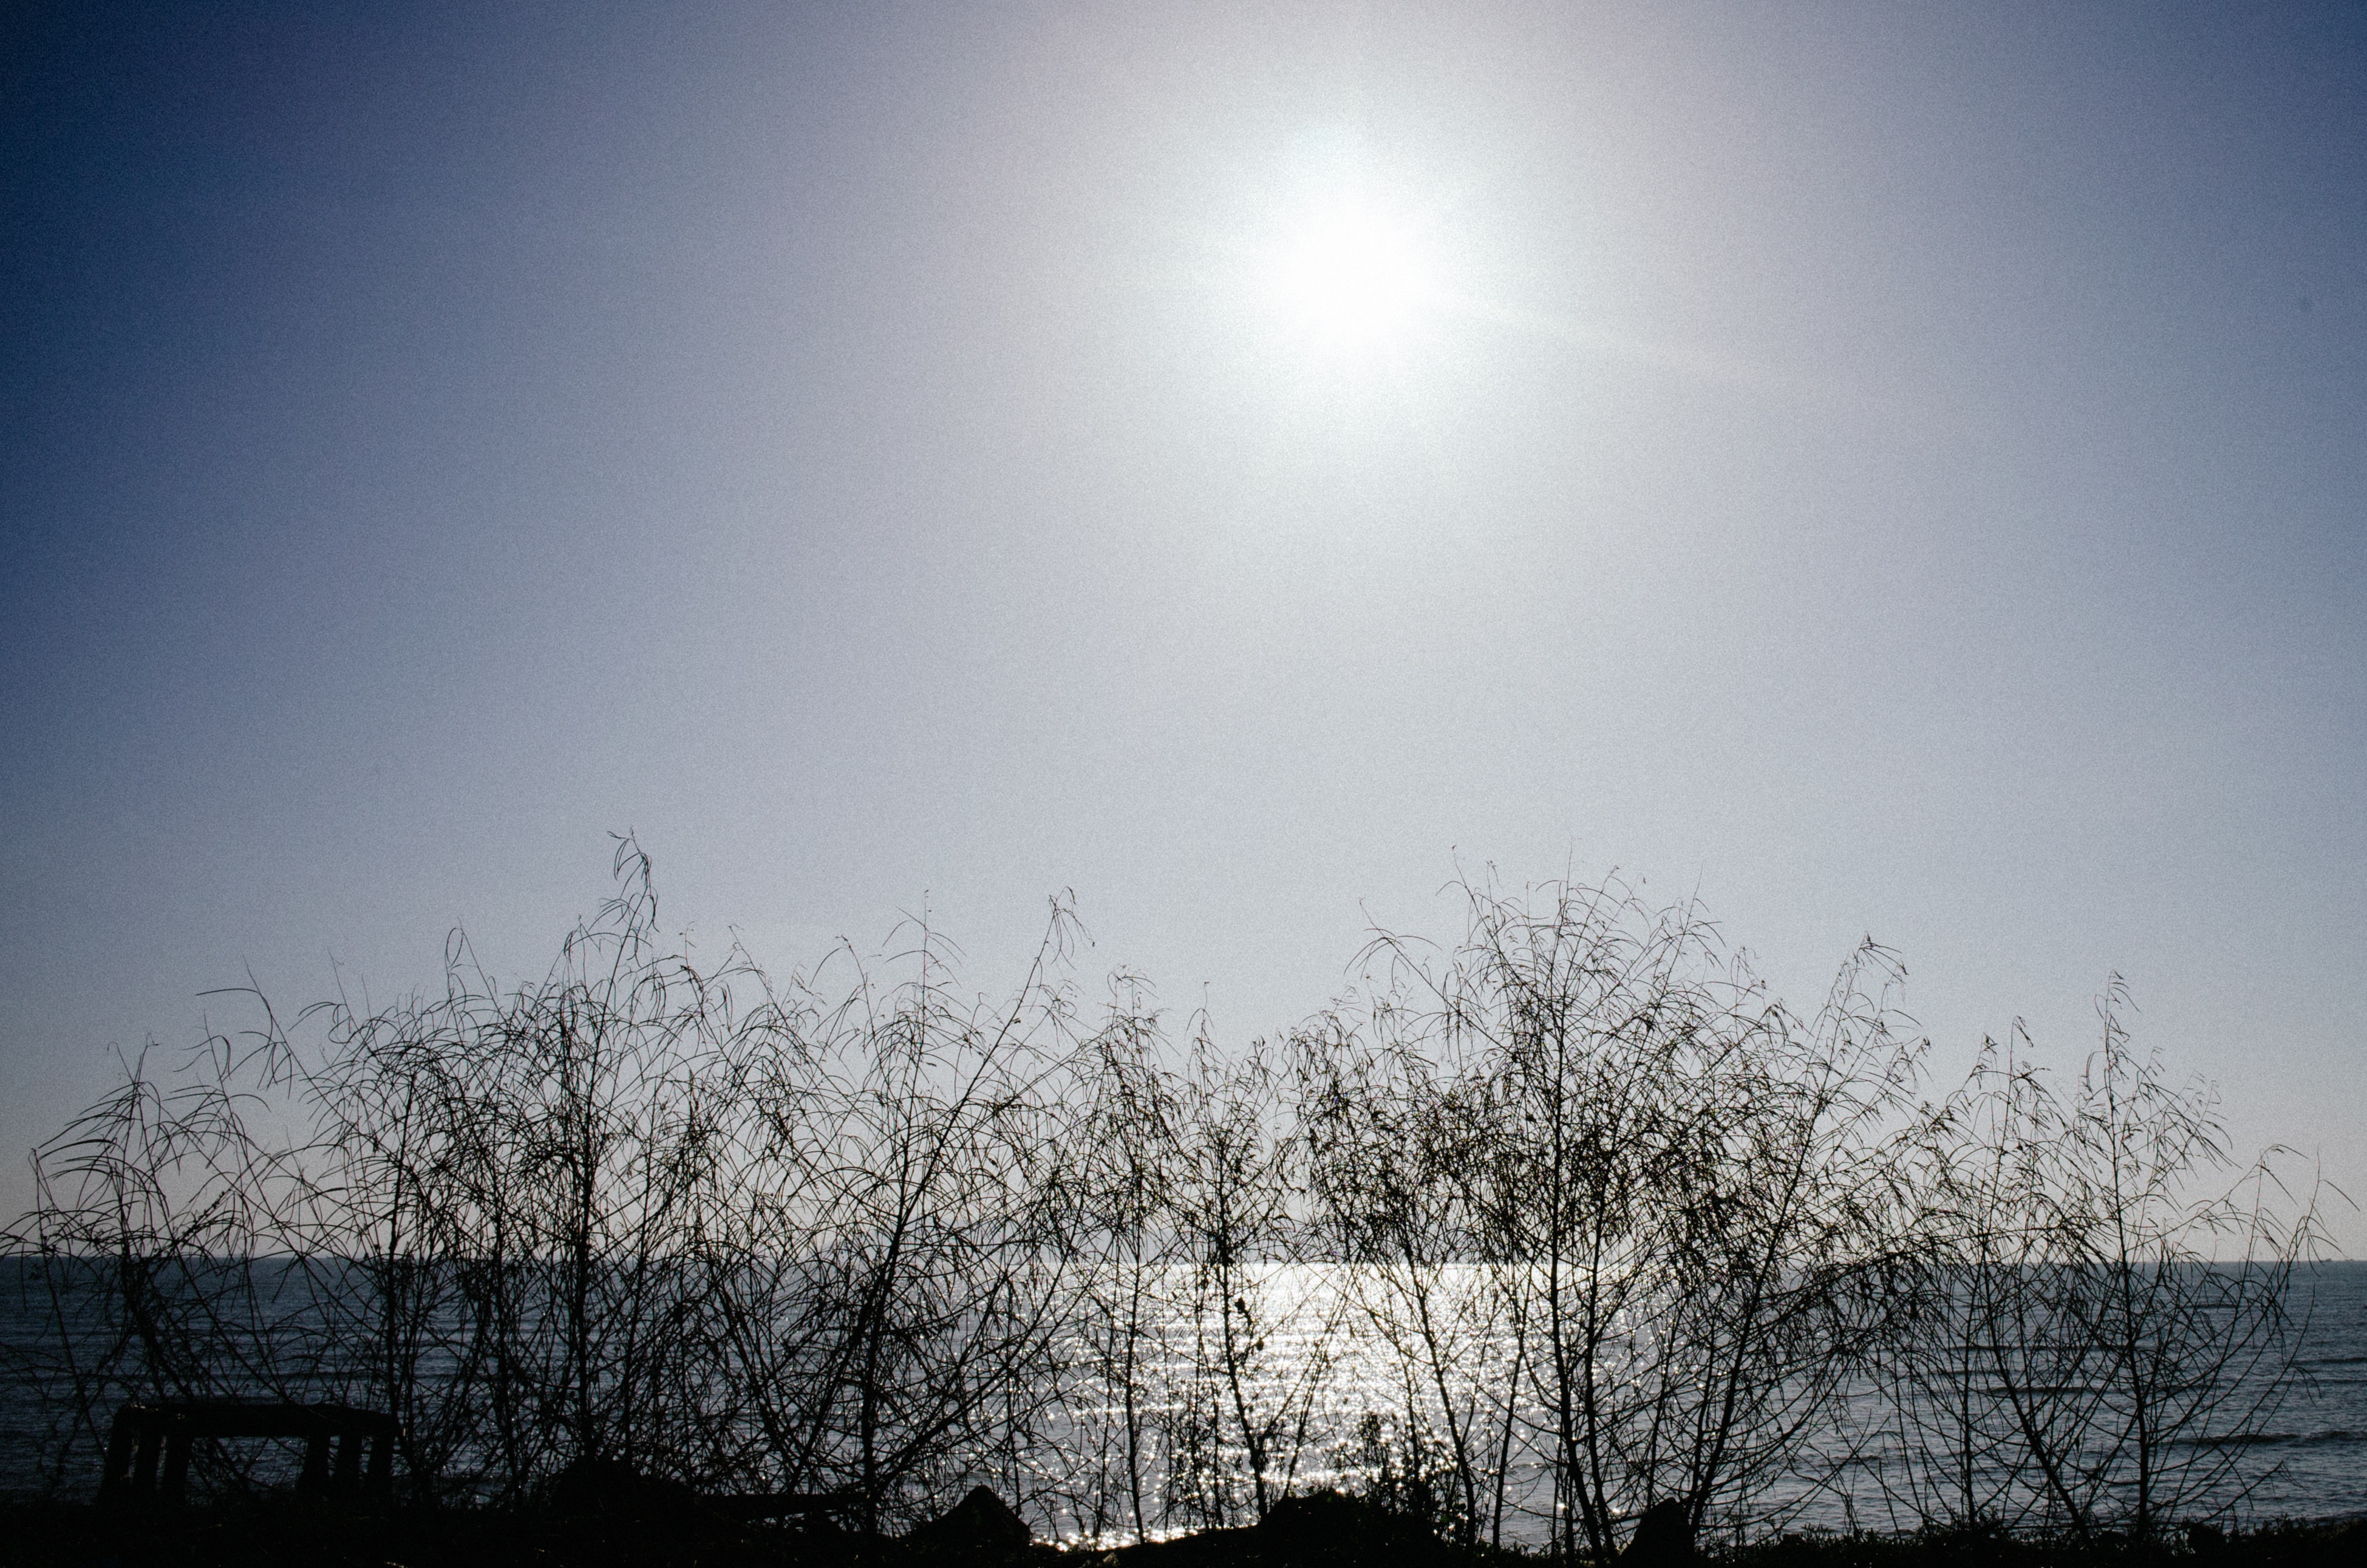
tree, horizon, branch, snow, winter, light, cloud, plant, sky, sun, sunrise, sunlight, morning, dawn, atmosphere, dusk, evening, reflection, weather, darkness, freezing, atmospheric phenomenon